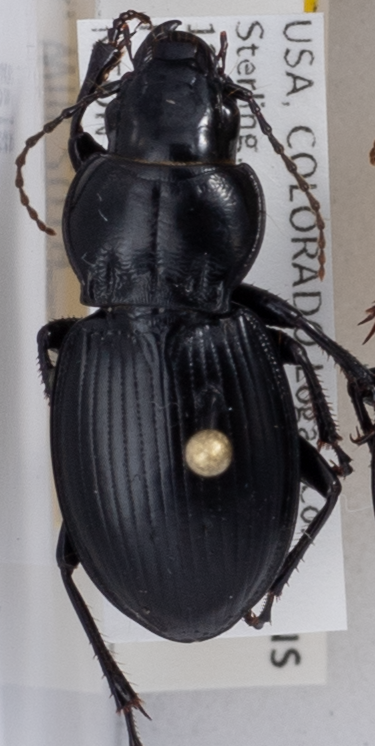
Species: Cyclotrachelus torvus
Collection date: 2018-07-12
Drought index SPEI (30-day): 0.792
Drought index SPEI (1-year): -0.33
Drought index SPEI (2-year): -0.418